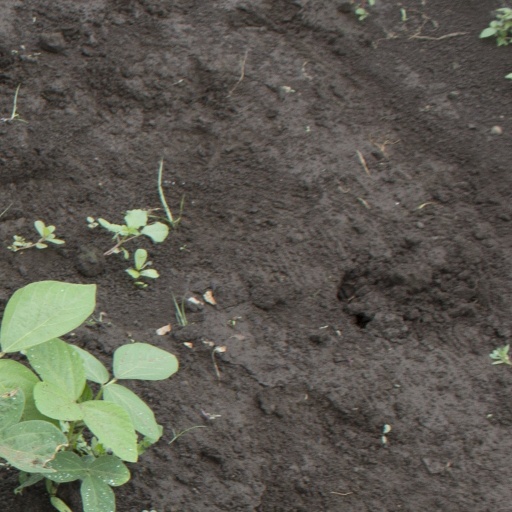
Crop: soybean